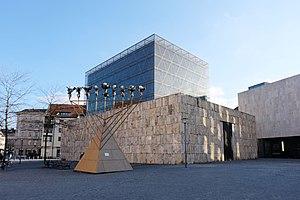
Le Musée juif de Munich est un musée de la ville de Munich qui est géré par le Service culturel de Munich. Il fait partie du Centre Juif de la place Jakob à Munich et était ouvert le 22 mars 2007.